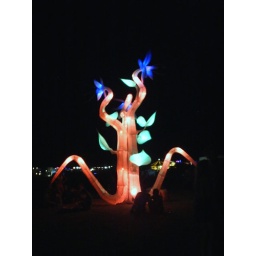
flower in the sky